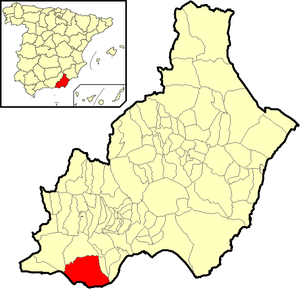
El Ejido est une commune de la province d'Almería, Andalousie, en Espagne.